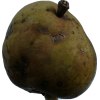
Label: pear